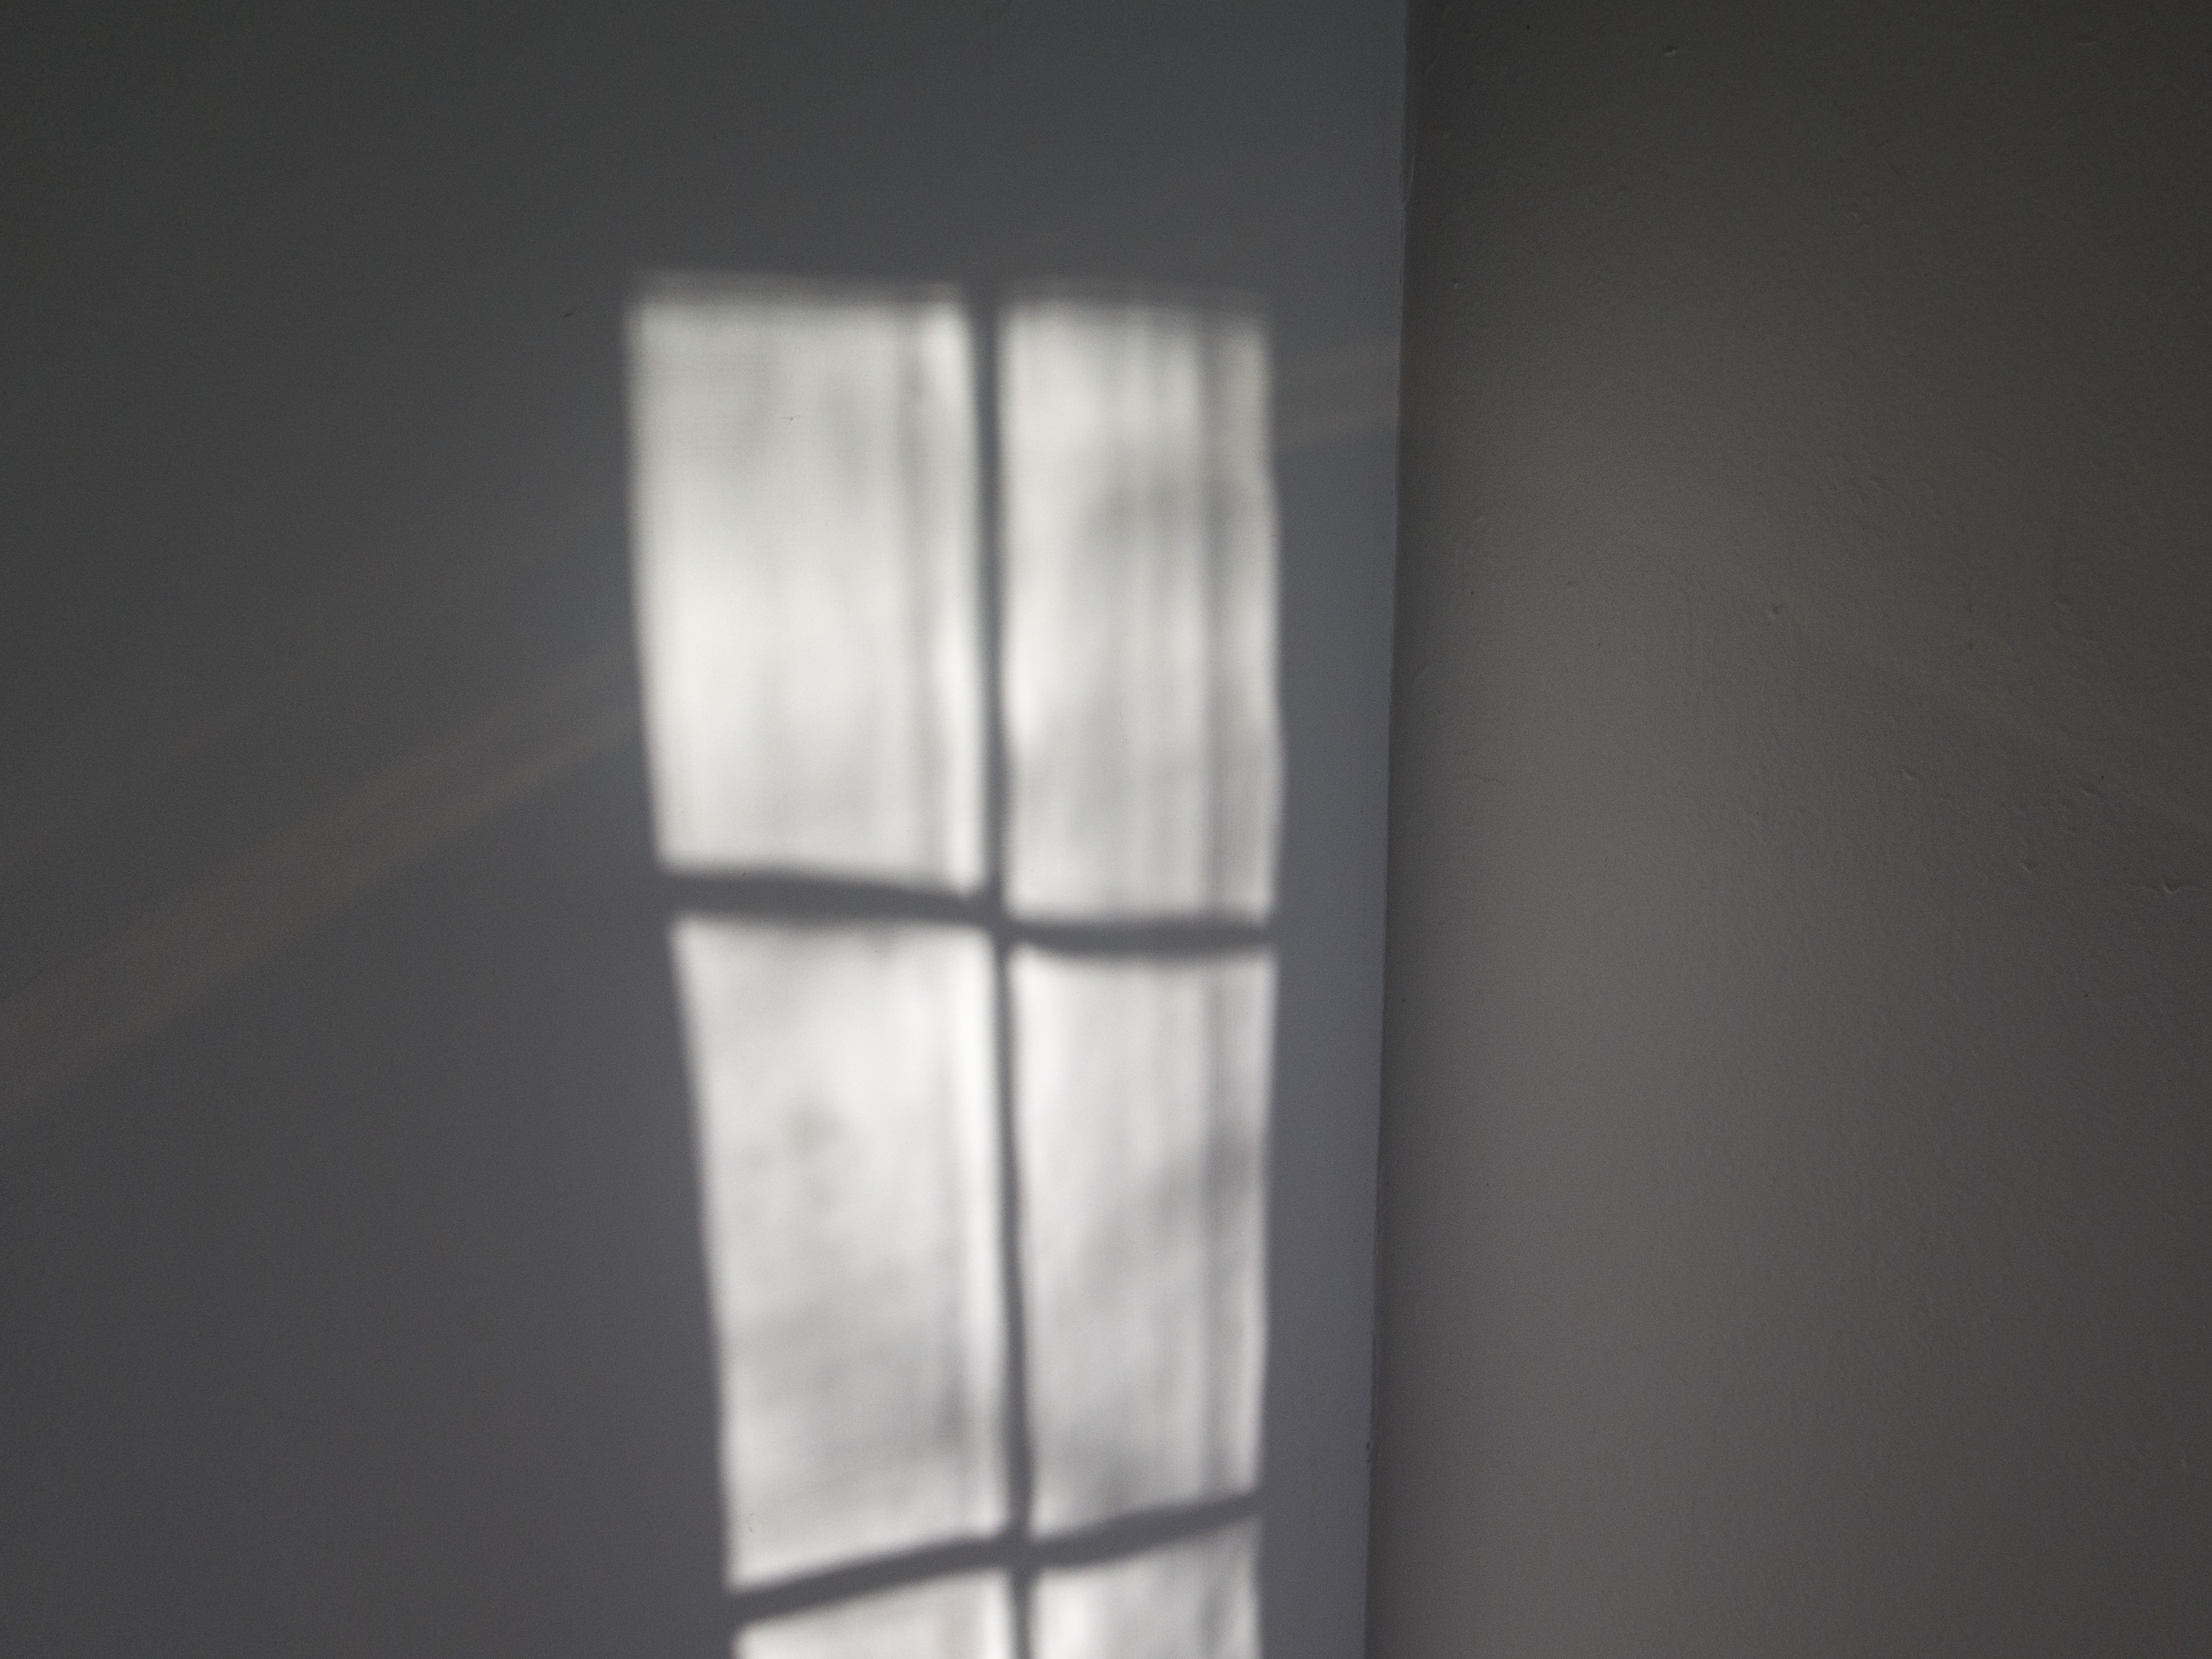
light, wood, white, window, glass, wall, ceiling, shadow, lamp, black, lighting, interior design, 2015, design, light fixture, afternoon, 365, 3652015imstillstanding, sconce, window covering